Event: Ecuador Earthquake
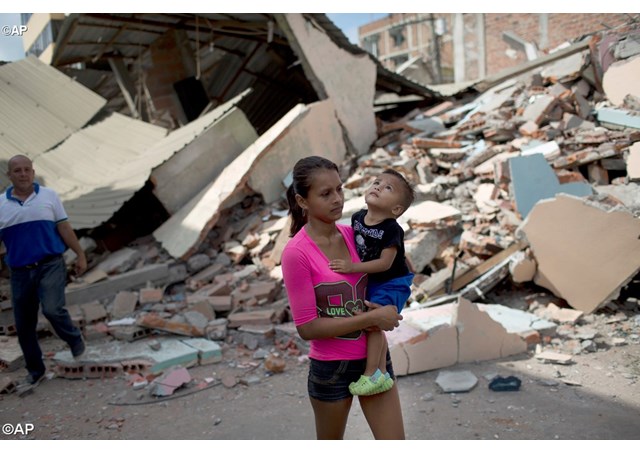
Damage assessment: damage